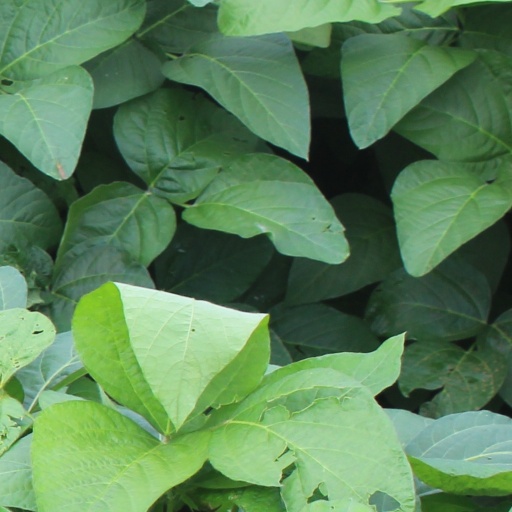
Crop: soybean